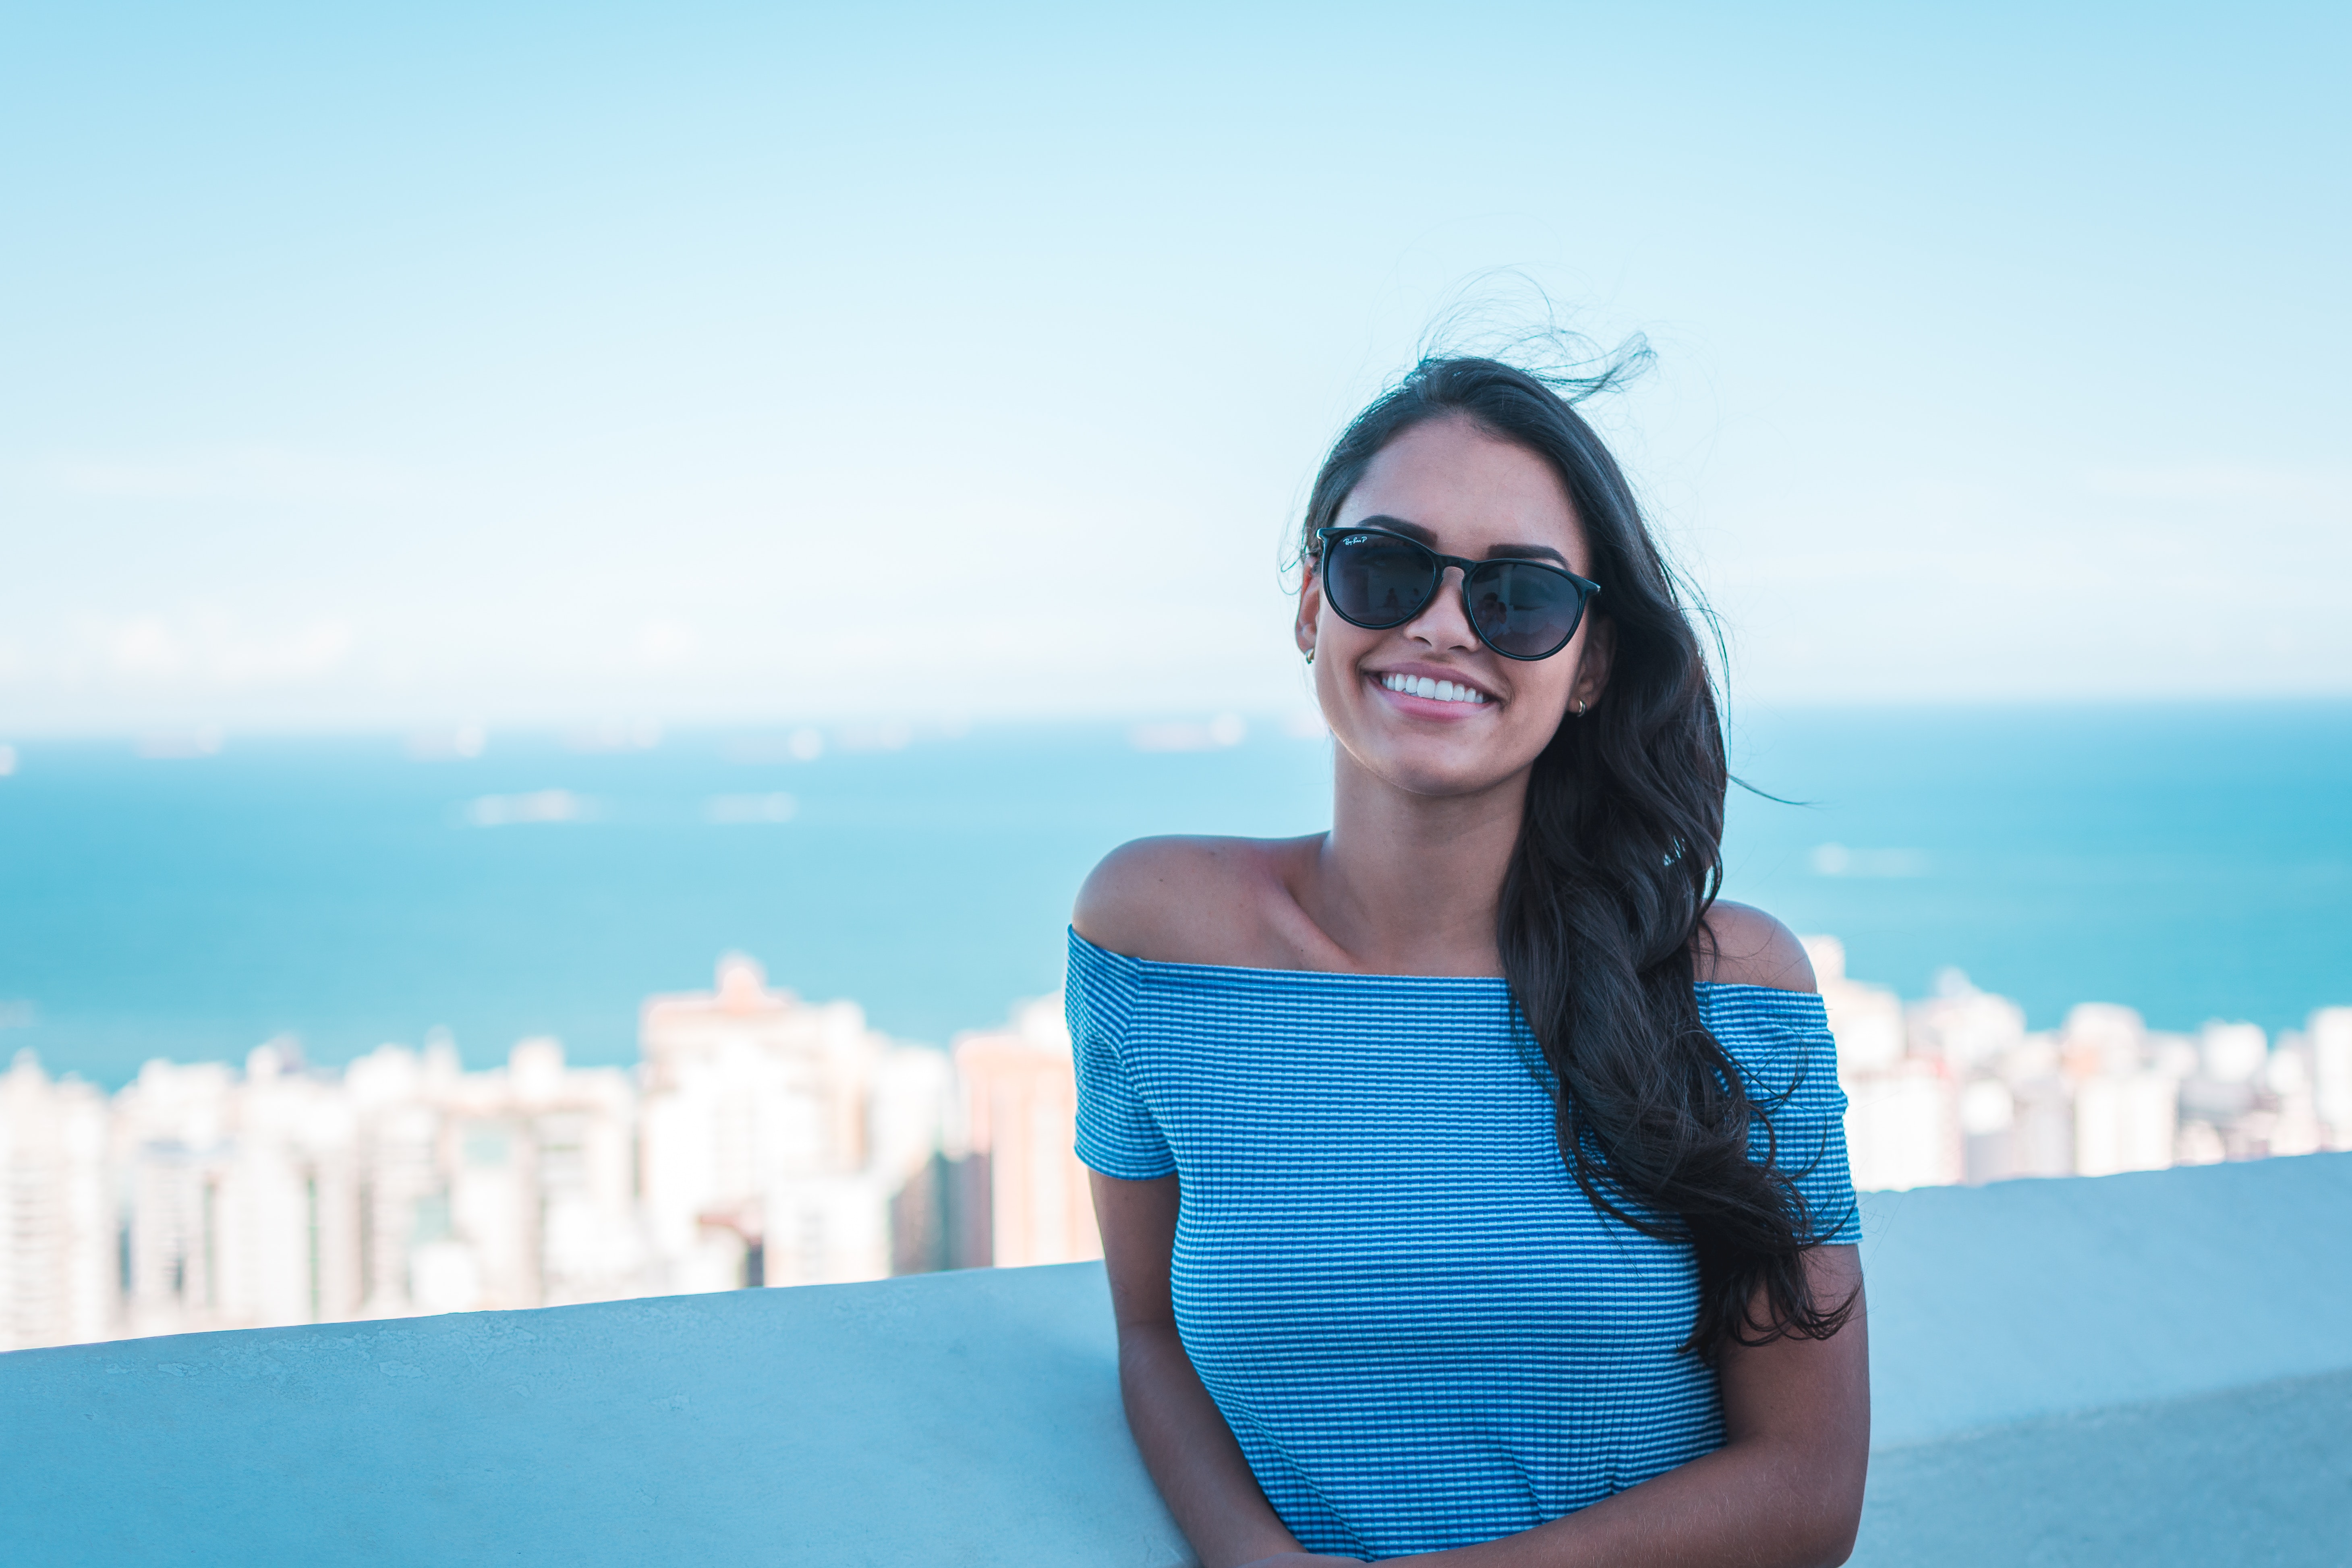
blue, sea, photograph, sunglasses, eyewear, vacation, water, vision care, beauty, sky, girl, glasses, fun, shoulder, summer, smile, beach, ocean, cool, photo shoot, happiness